Ann Miller

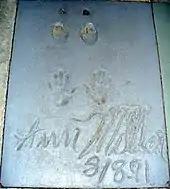
The handprints of Ann Miller in front of the Great Movie Ride at Walt Disney World's Disney's Hollywood Studios theme park

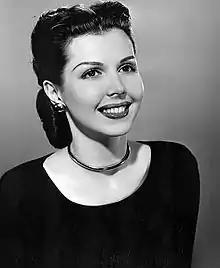
Publicity photo of Miller for "Easter Parade" (1948)

In 1936, at age 13, Miller was hired as a showgirl at the Bal Tabarin. Due to employment laws regarding establishments that sold liquor, Miller lied and gave her age as 18. Miller appeared in small roles in films like "Anne of Green Gables" (1934), "The Good Fairy" (1935), and "The Devil on Horseback" (1936).